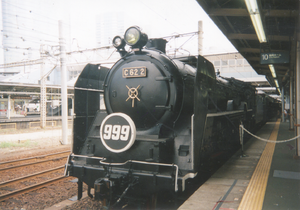
La classe C62 est un type de locomotive à vapeur de la JNR ayant effectué des services voyageurs au Japon entre 1948 et 1973.
Galaxy Express 999 est un manga de Leiji Matsumoto, publié par Shogakukan au Japon de 1977 à 1981. L'auteur a repris sa série en 1996 à un rythme irrégulier. Il est édité en France par Kana à partir de 2004.
Galaxy Express 999 est un film d'animation japonais réalisé par Rintaro, sorti en 1979.